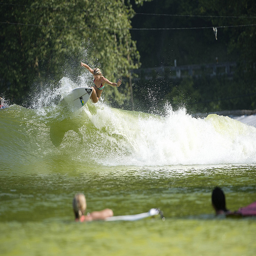
A woman riding a wave on a surfboard
Two girl watching another girl surf a wave.
There are people that are riding the wavies
A woman doing a trick on a surfboard on a wave.
A group of women riding waves on top of boards.